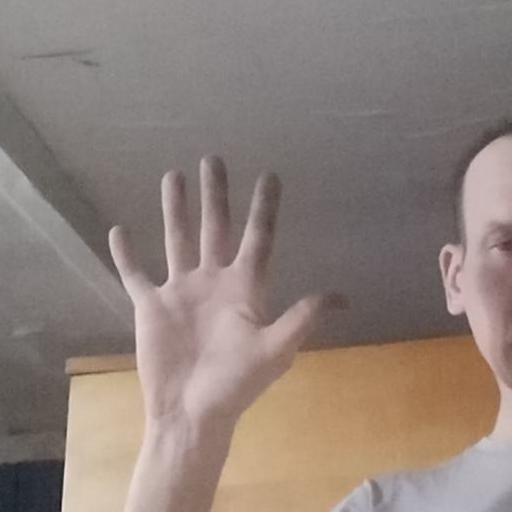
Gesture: palm